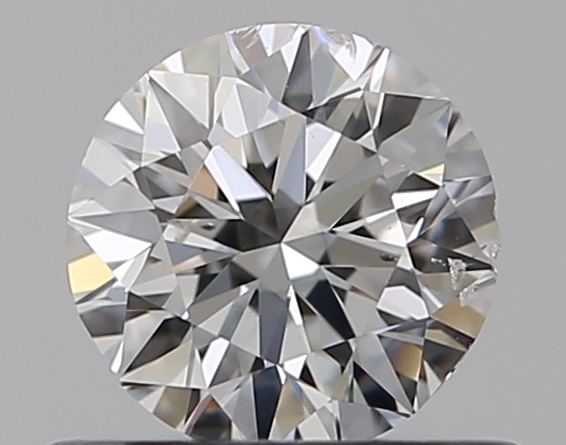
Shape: round
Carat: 0.5
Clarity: SI2
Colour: E
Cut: VG
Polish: EX
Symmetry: GD
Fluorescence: N
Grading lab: GIA
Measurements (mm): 4.98 x 5.04 x 3.16